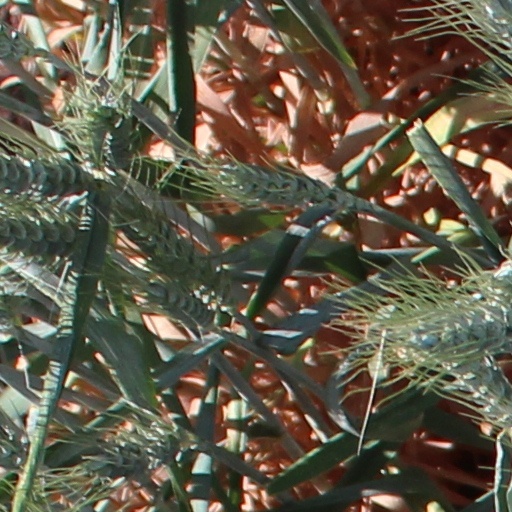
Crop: wheat